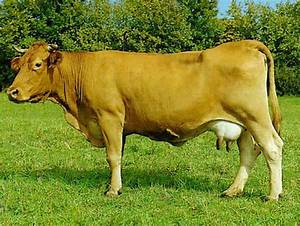
Label: mucca